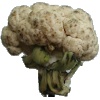
Label: Cauliflower 1